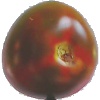
Label: Tomato Maroon 1